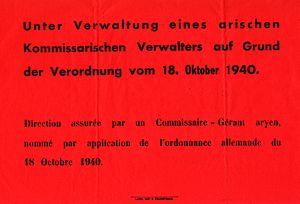
Affiche d'aryanisation des commerces juifs, après l'ordonnance nazie d'Octobre 1940
La spoliation des Juifs organisée par l'Allemagne nazie s'est déroulée en Allemagne et aussi dans les États alliés de l'Allemagne et les pays occupés, avec d'éventuelles répercussions dans des pays neutres : Suisse, Espagne, Portugal...
Pendant l'occupation allemande, le régime de Vichy qui remplace la Troisième République en 1940 choisit la voie de la collaboration avec les nazis. Cette politique inclut les accords Bousquet-Oberg de juillet 1942 qui officialisent la collaboration de la police française avec la police allemande. Cette collaboration se manifeste, en particulier, dans les mesures antisémites prises par le gouvernement de Vichy et dans sa participation active au génocide des Juifs.
Cette page concerne l'année 1940 du calendrier grégorien.
Ancré dans la propagande nazie qui prétendait à l’existence d’une race supérieure dite aryenne, le néologisme aryanisation désigne l’expropriation totale des Juifs en Allemagne ainsi qu’en Autriche pendant la période du nazisme, et par extension les spoliations endurées par les Juifs de toute l'Europe occupée pendant la Shoah.